Alexander Cameron Rutherford

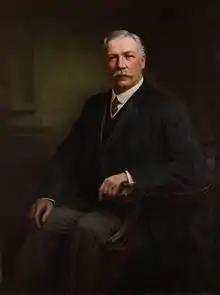
Rutherford's official portrait.

While most public works issues were handled by Public Works Minister Cushing, but after the 1909 election, Rutherford named himself as the province's first Minister of Railways.